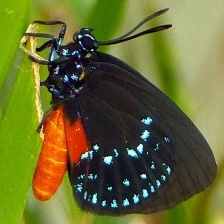
Species: ATALA
Butterfly family (ImageNet category): lycaenid_butterfly